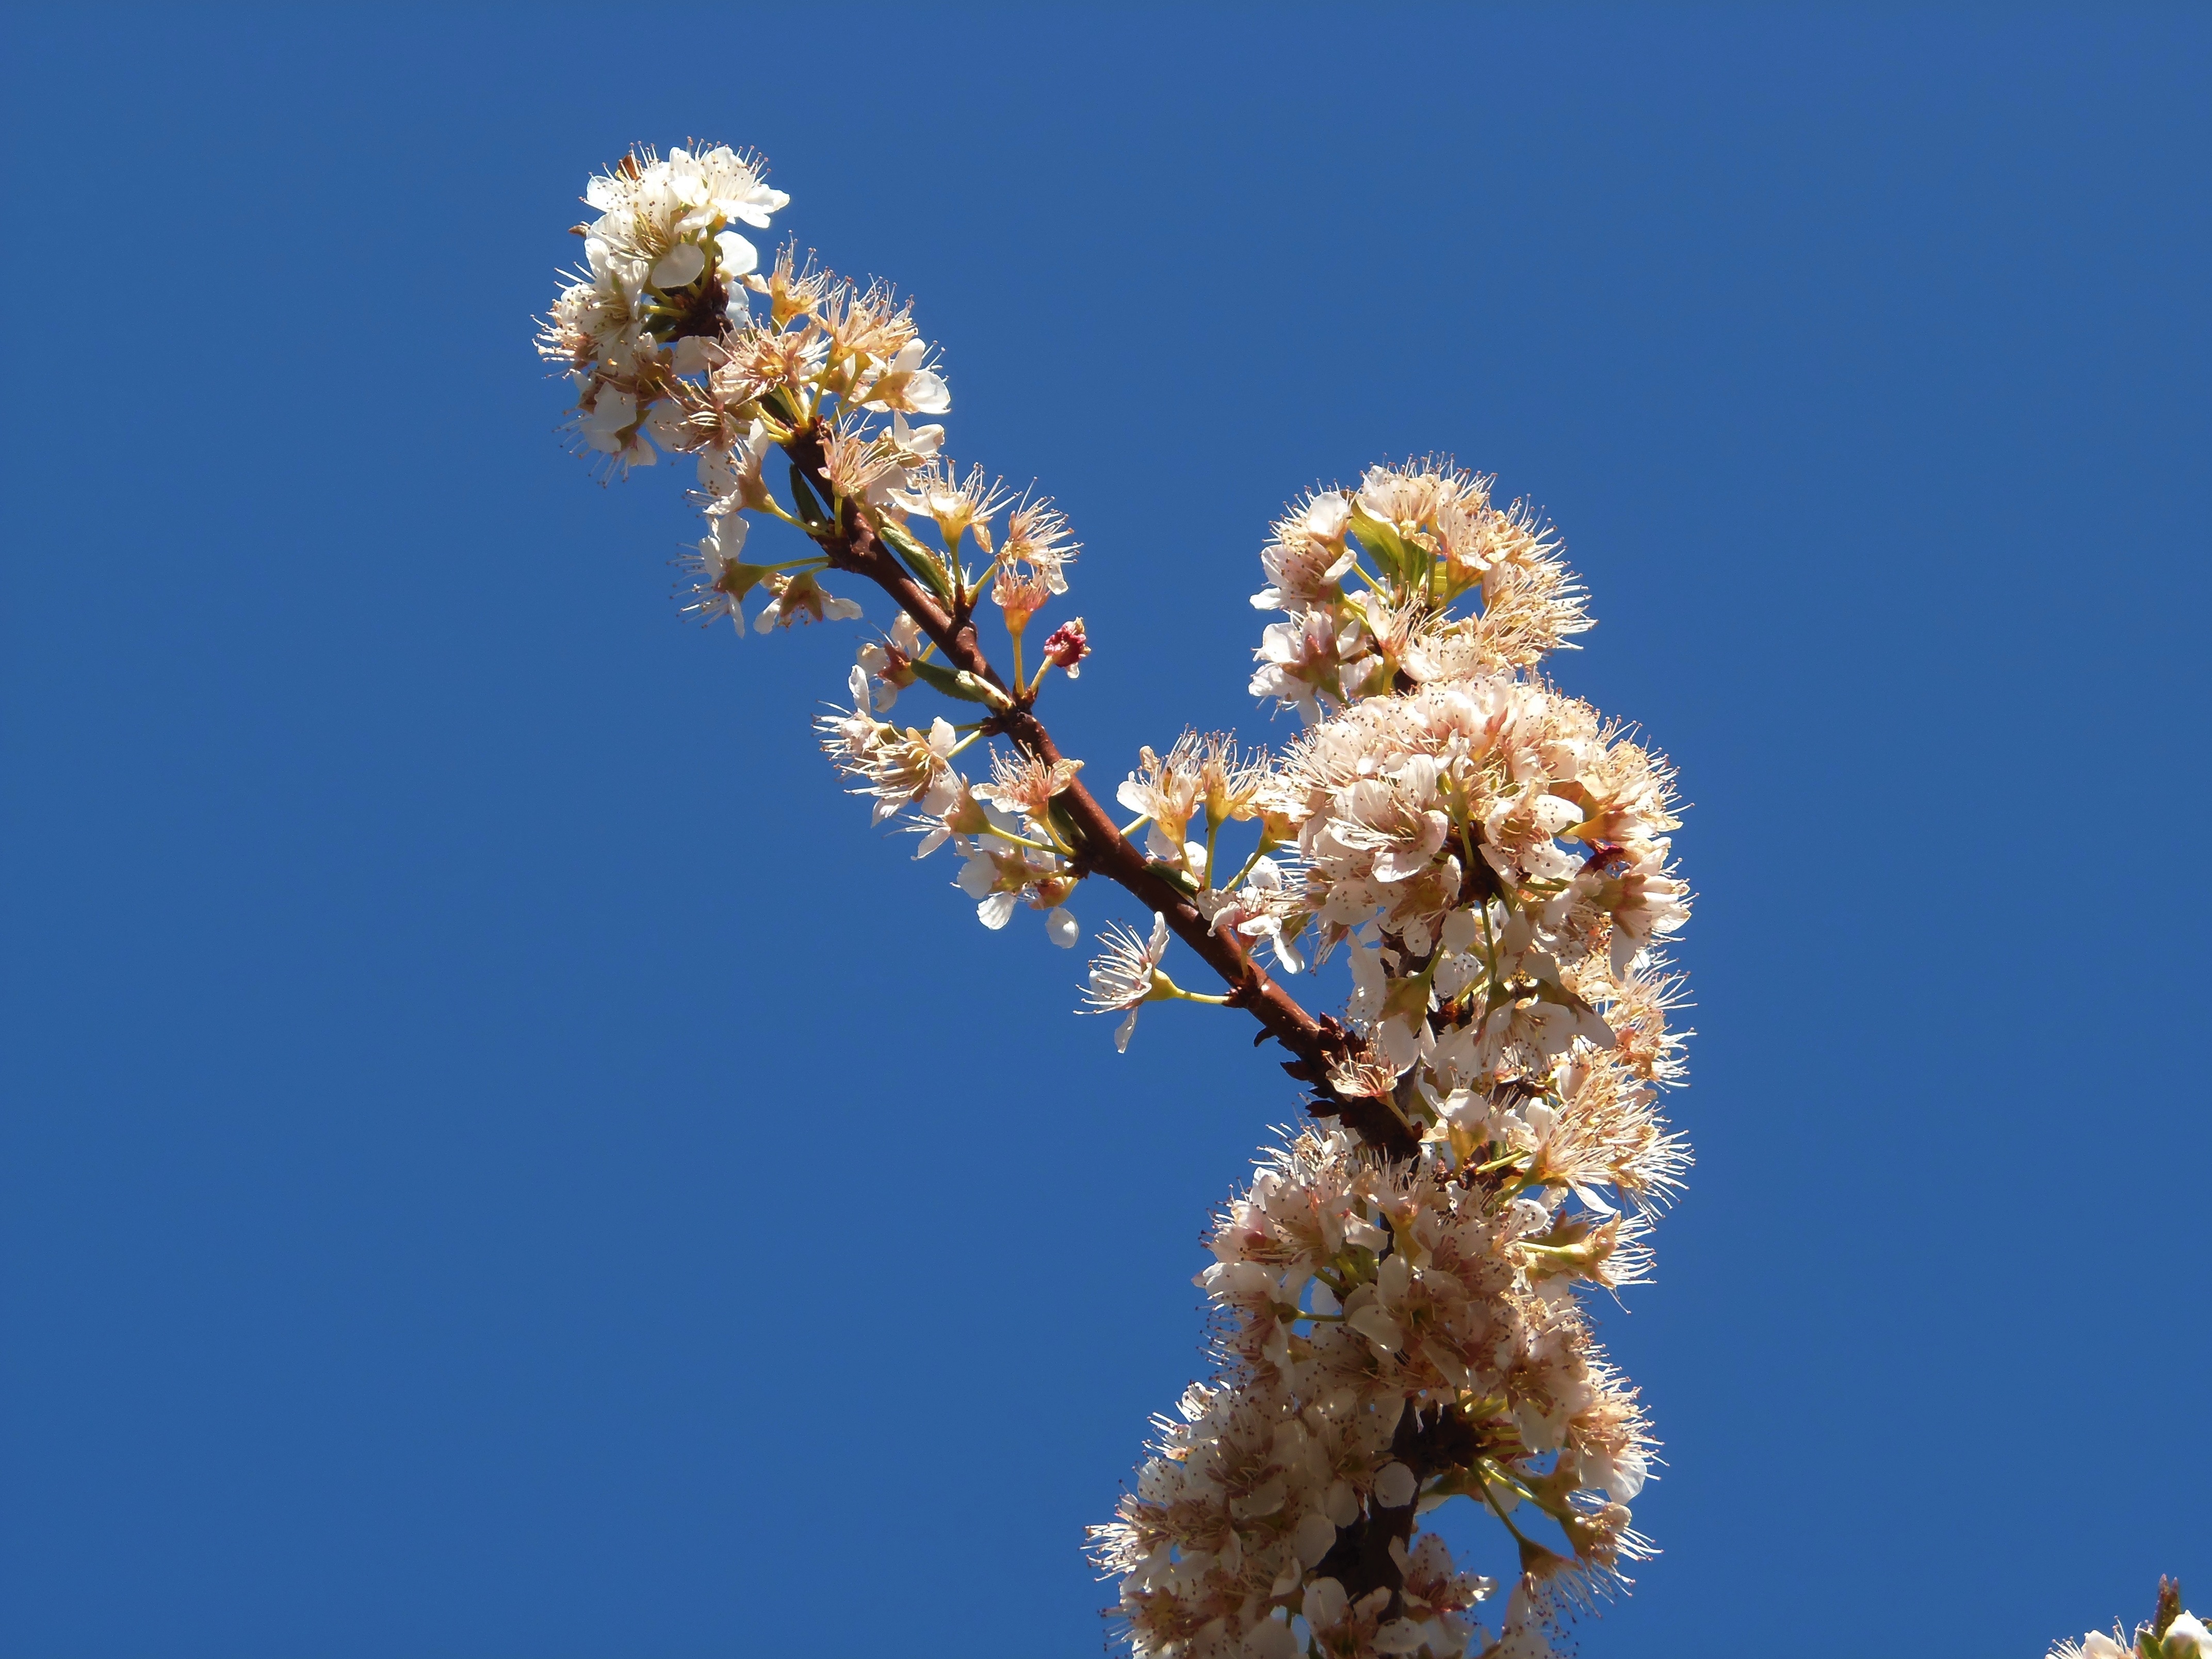
tree, nature, branch, blossom, plant, sky, field, fruit, leaf, flower, pollen, spring, produce, autumn, flora, flowers, macro photography, flower tree, flowering plant, peral, pear blossom, grass family, land plant